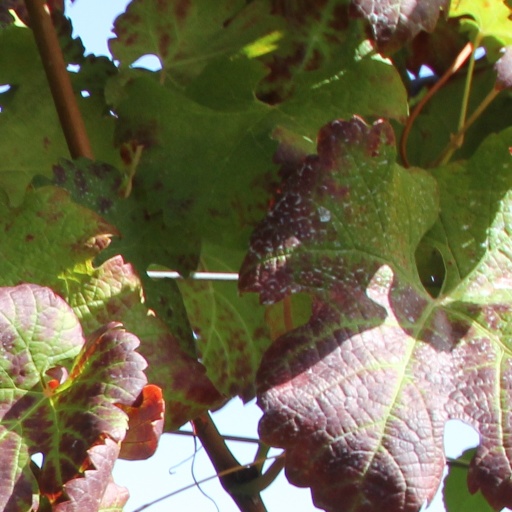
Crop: grape